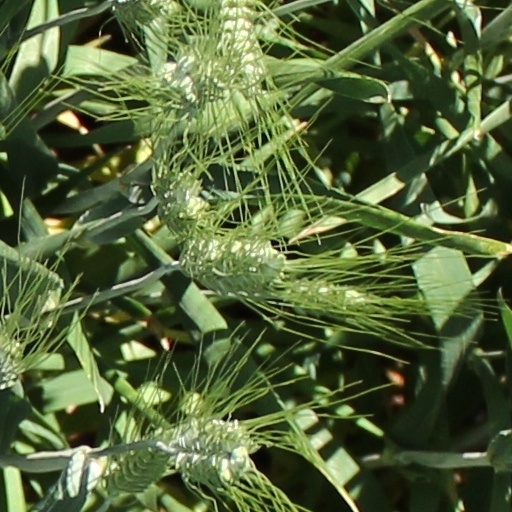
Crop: wheat